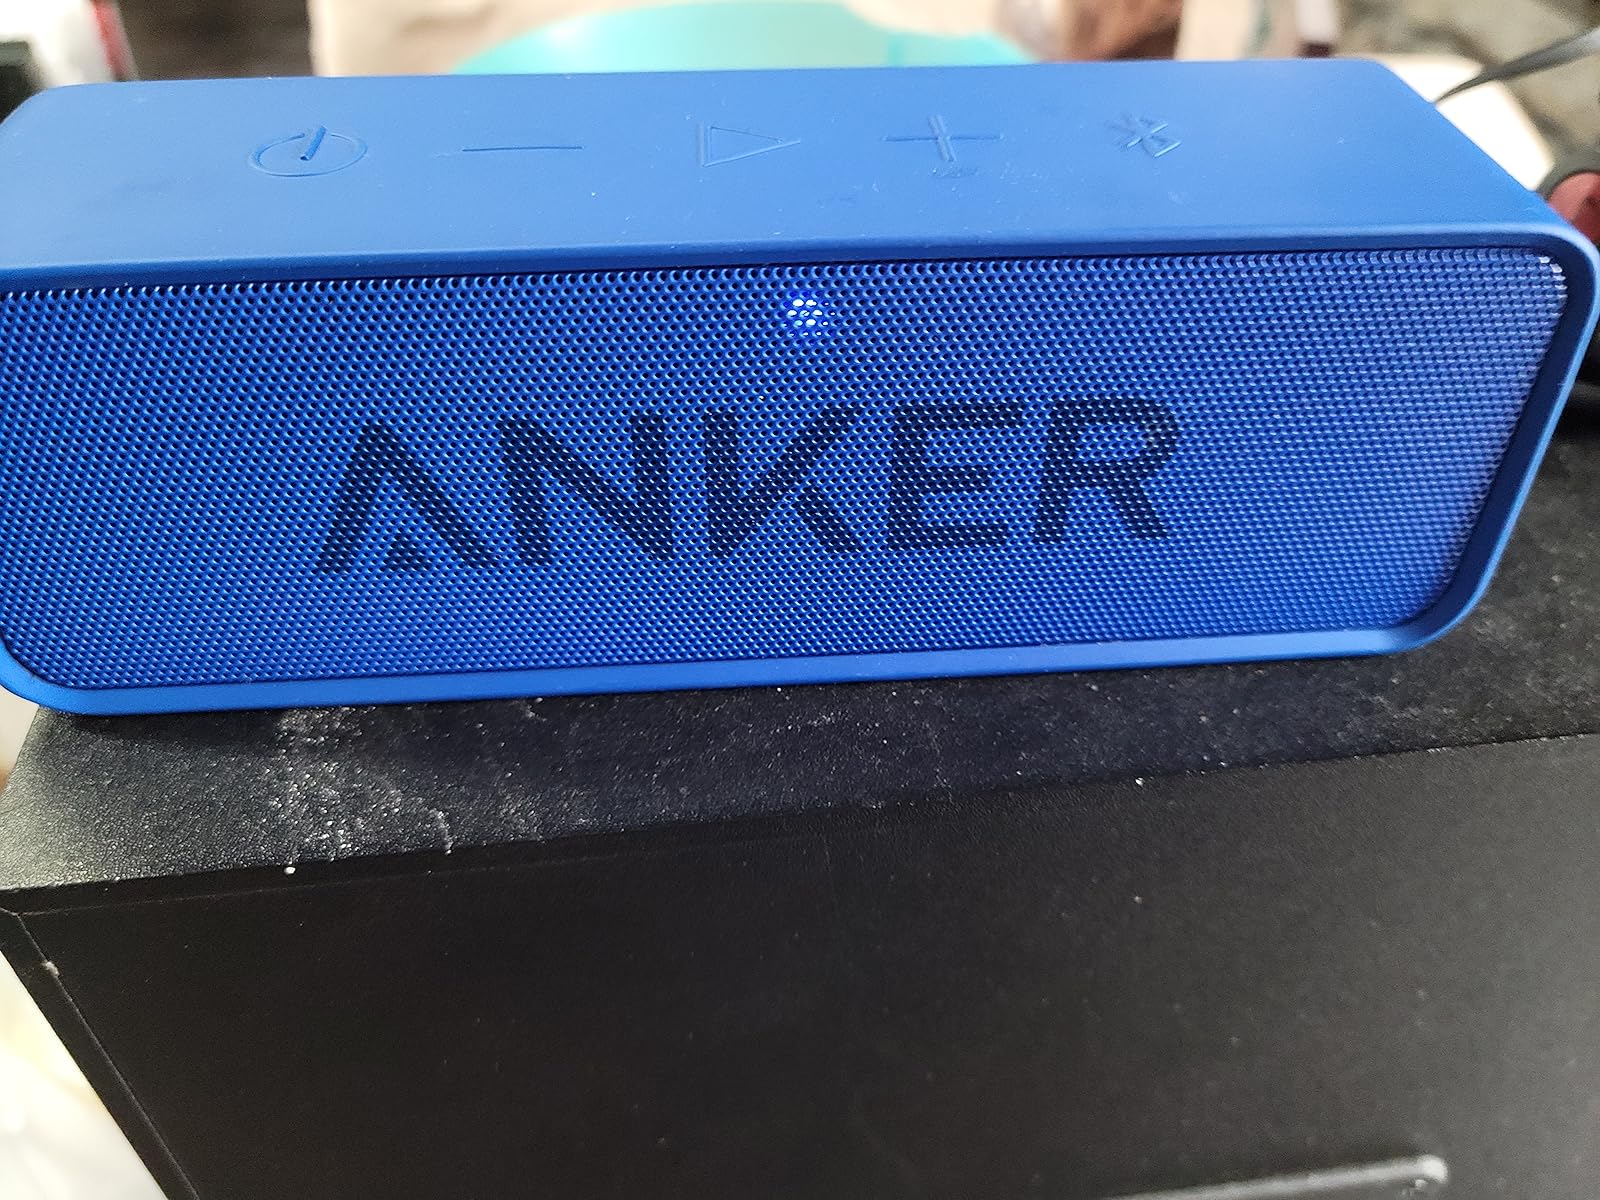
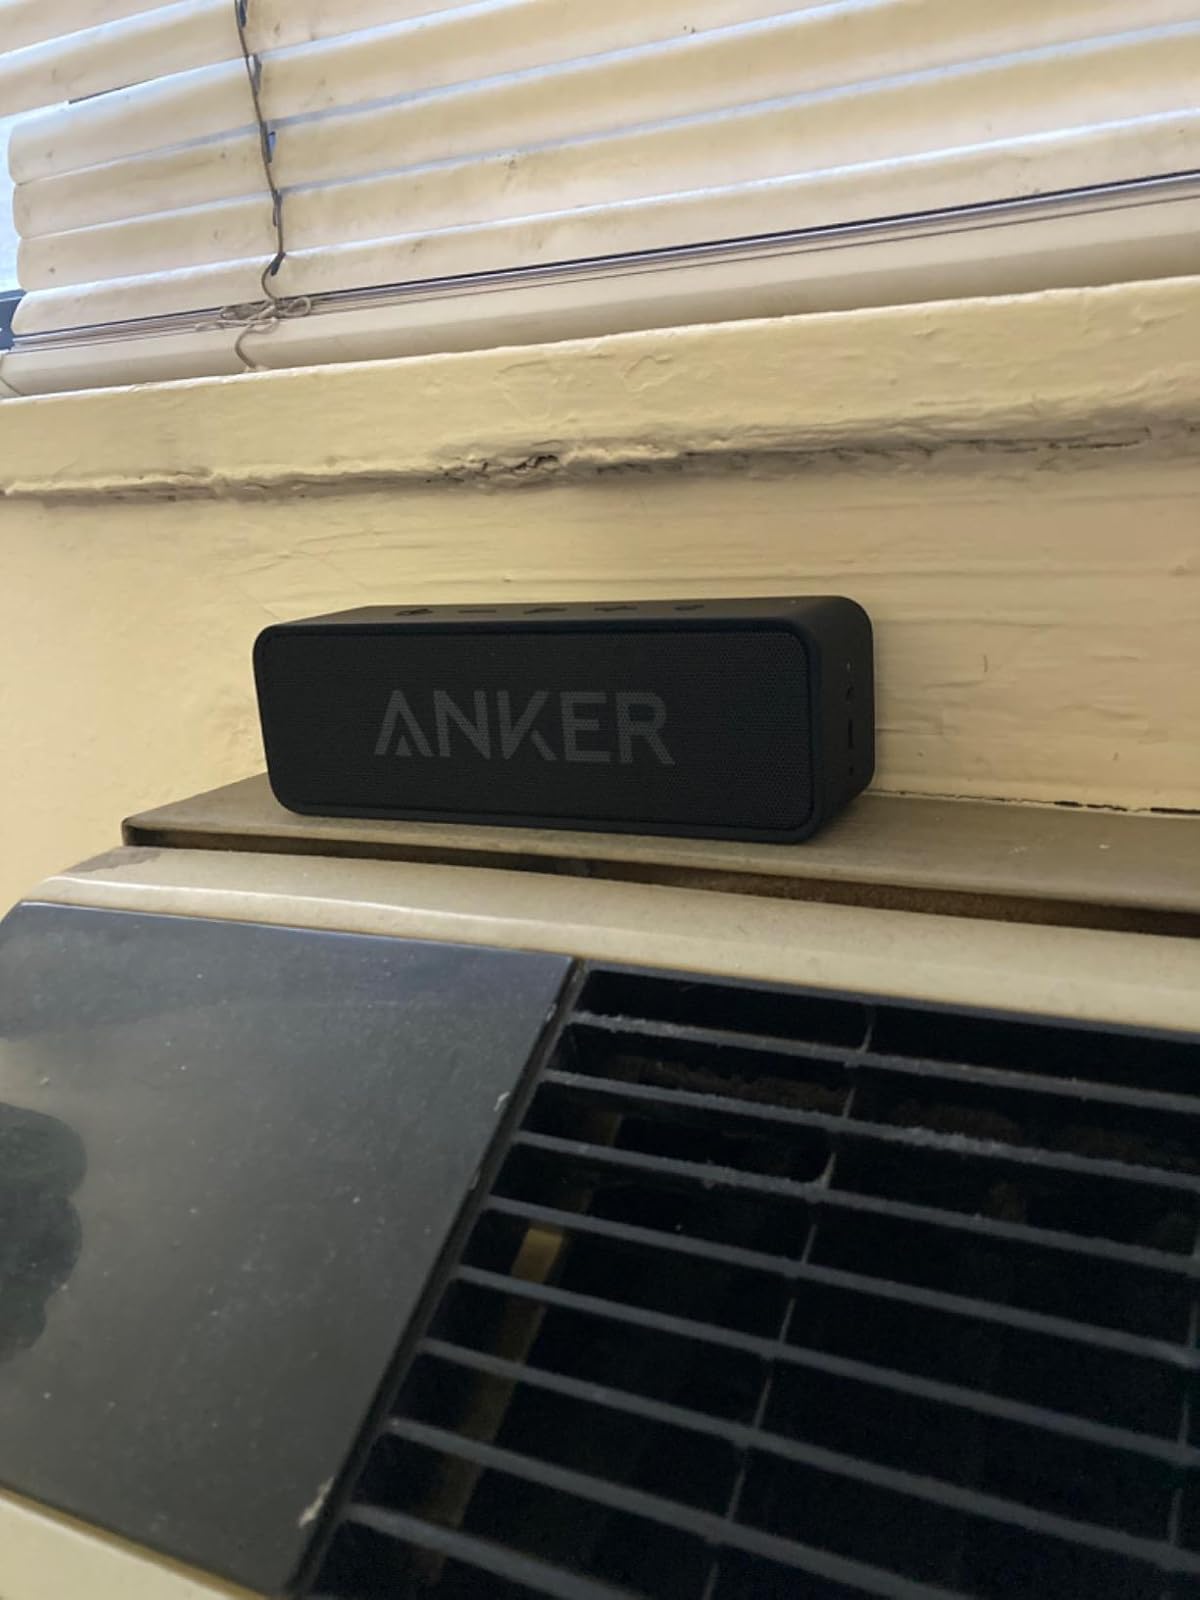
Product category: speaker
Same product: no